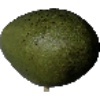
Label: Avocado 1